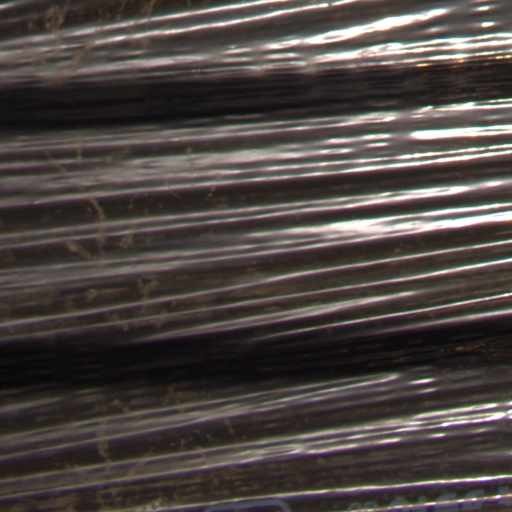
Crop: Jerusalem artichoke